European Cross Country Championships

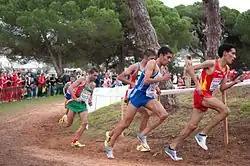
Action from the men's race in 2010

The European Cross Country Championships is an annual international cross country running competition. Organised by the European Athletic Association, it is the area championships for the region and is held in December each year. The championships was inaugurated in 1994 in Alnwick and the venue for the championships changes each year.